Markell Carter

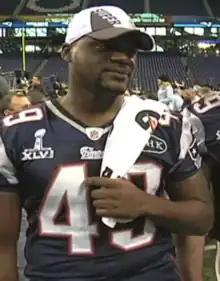
Carter at Super Bowl XLVI media day

Markell Carter (born July 29, 1989) is an American former professional football linebacker. He was selected by the New England Patriots in the sixth round of the 2011 NFL draft.